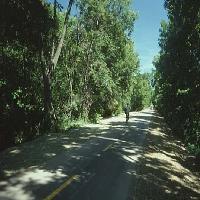
Weather: sun or clear